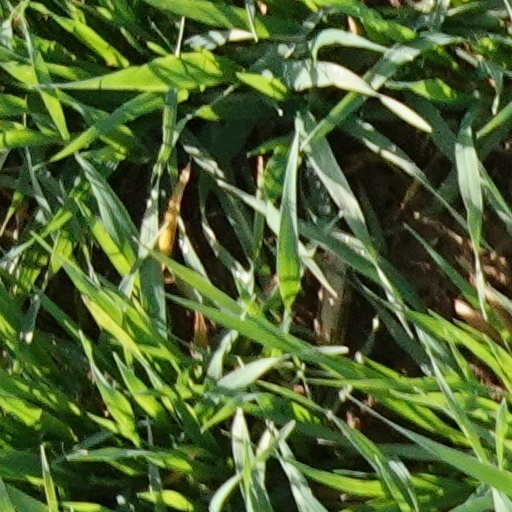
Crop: wheat